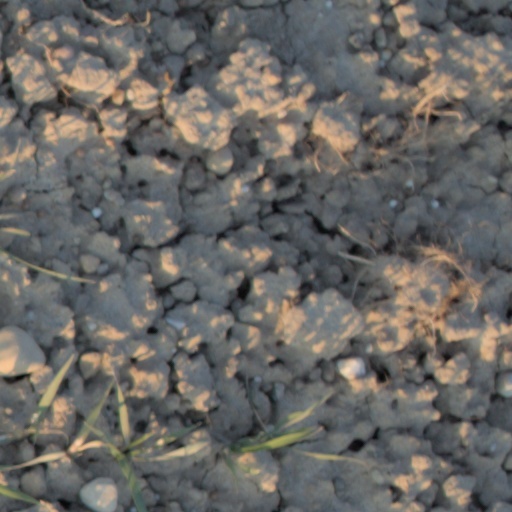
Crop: wheat